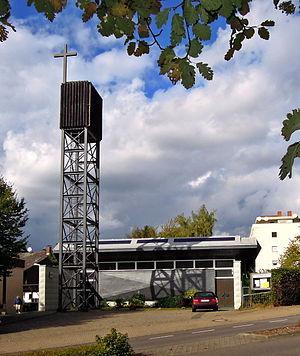
Dillingen/Saar est une ville de l’Arrondissement de Sarrelouis en Sarre. Elle a environ 20 000 habitants répartis sur trois quartiers: Dillingen, Pachten et Diefflen. Le territoire de la commune est situé au bord du Parc Naturel Sarre-Hunsrück, à l’embouchure de l’affluent Prims dans la Sarre. La frontière avec la France est à 10 km. Dillingen se situe à 60 km de la ville de Luxembourg et de Trèves. Metz est situé à 50 km et Saarbrücken à 30 km. La ville touche directement aux confins du territoire de Saarlouis. Par rapport au nombre d'habitants, elle est au deuxième rang dans l'Arrondissement de Sarrelouis.